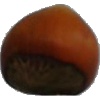
Label: Nut Forest 1